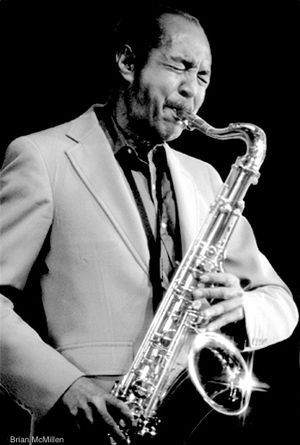
Harold Land
Harold de Vance Land var en amerikansk jazz-tenorsaxofonist.